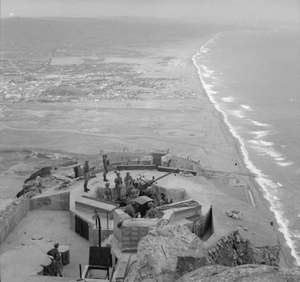
La Princess Royal's Battery est une batterie d'artillerie à Gibraltar. Elle est située sur le plateau de Willis à l'extrémité nord de l’Upper Rock Nature Reserve, juste au sud de la Princess Anne's Battery.